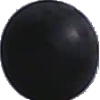
Label: Grape Blue 1